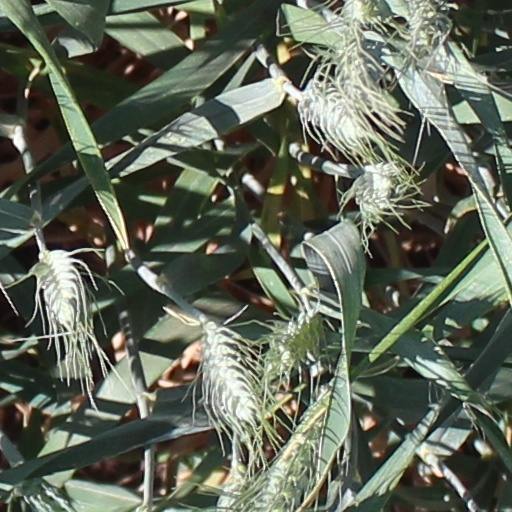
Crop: wheat